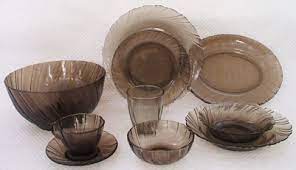
Waste category: glass